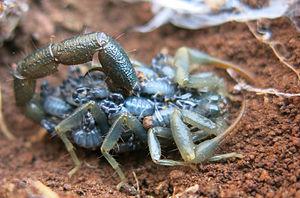
Uroplectes est un genre de scorpions de la famille des Buthidae.
Uroplectes olivaceus est une espèce de scorpions de la famille des Buthidae.